Wenzel Scholz

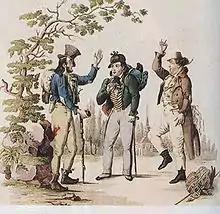
Johann Nestroy with Carl Carl and Wenzel Scholz in "" (1834)

Theatre director Carl Carl transferred Scholz to the Theater an der Wien, where he became the partner of Johann Nestroy from 1831. From 1832 to 1852 Scholz played at the Theater in der Leopoldstadt (from 1847 Carltheater). The many great successes of the famous duo came about because Nestroy wrote many roles for himself and his partner Scholz. Scholz's outward appearance, a stocky figure, a round, mostly motionless face with nimble, lively eyes and his mostly phlegmatic temperament, which stood in contrast to Nestroy, mainly contributed to the comic effect of his play. The combination Scholz/Nestroy can be compared with the famous double acts like Arlecchino and Pantalone in the Commedia dell’arte and later Karl Valentin and Liesl Karlstadt and also Laurel and Hardy.